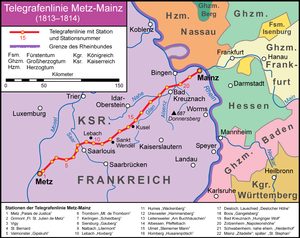
ligne de télégraphe optique à sémaphores Metz–Mayence 1813/1814
La ligne de télégraphe aérien Metz–Mayence fut mise en service en mai 1813. Elle servit à peine plus de sept mois.
Vigy est une commune française du département de la Moselle. C’est un village fleuri situé dans un cadre forestier protégé, possédant un riche patrimoine architectural rural. Vigy constitue un chef-lieu de canton. Ses habitants s’appellent les Torlas.
Cette page concerne les événements qui se sont produits durant l'année 1813 en Lorraine.